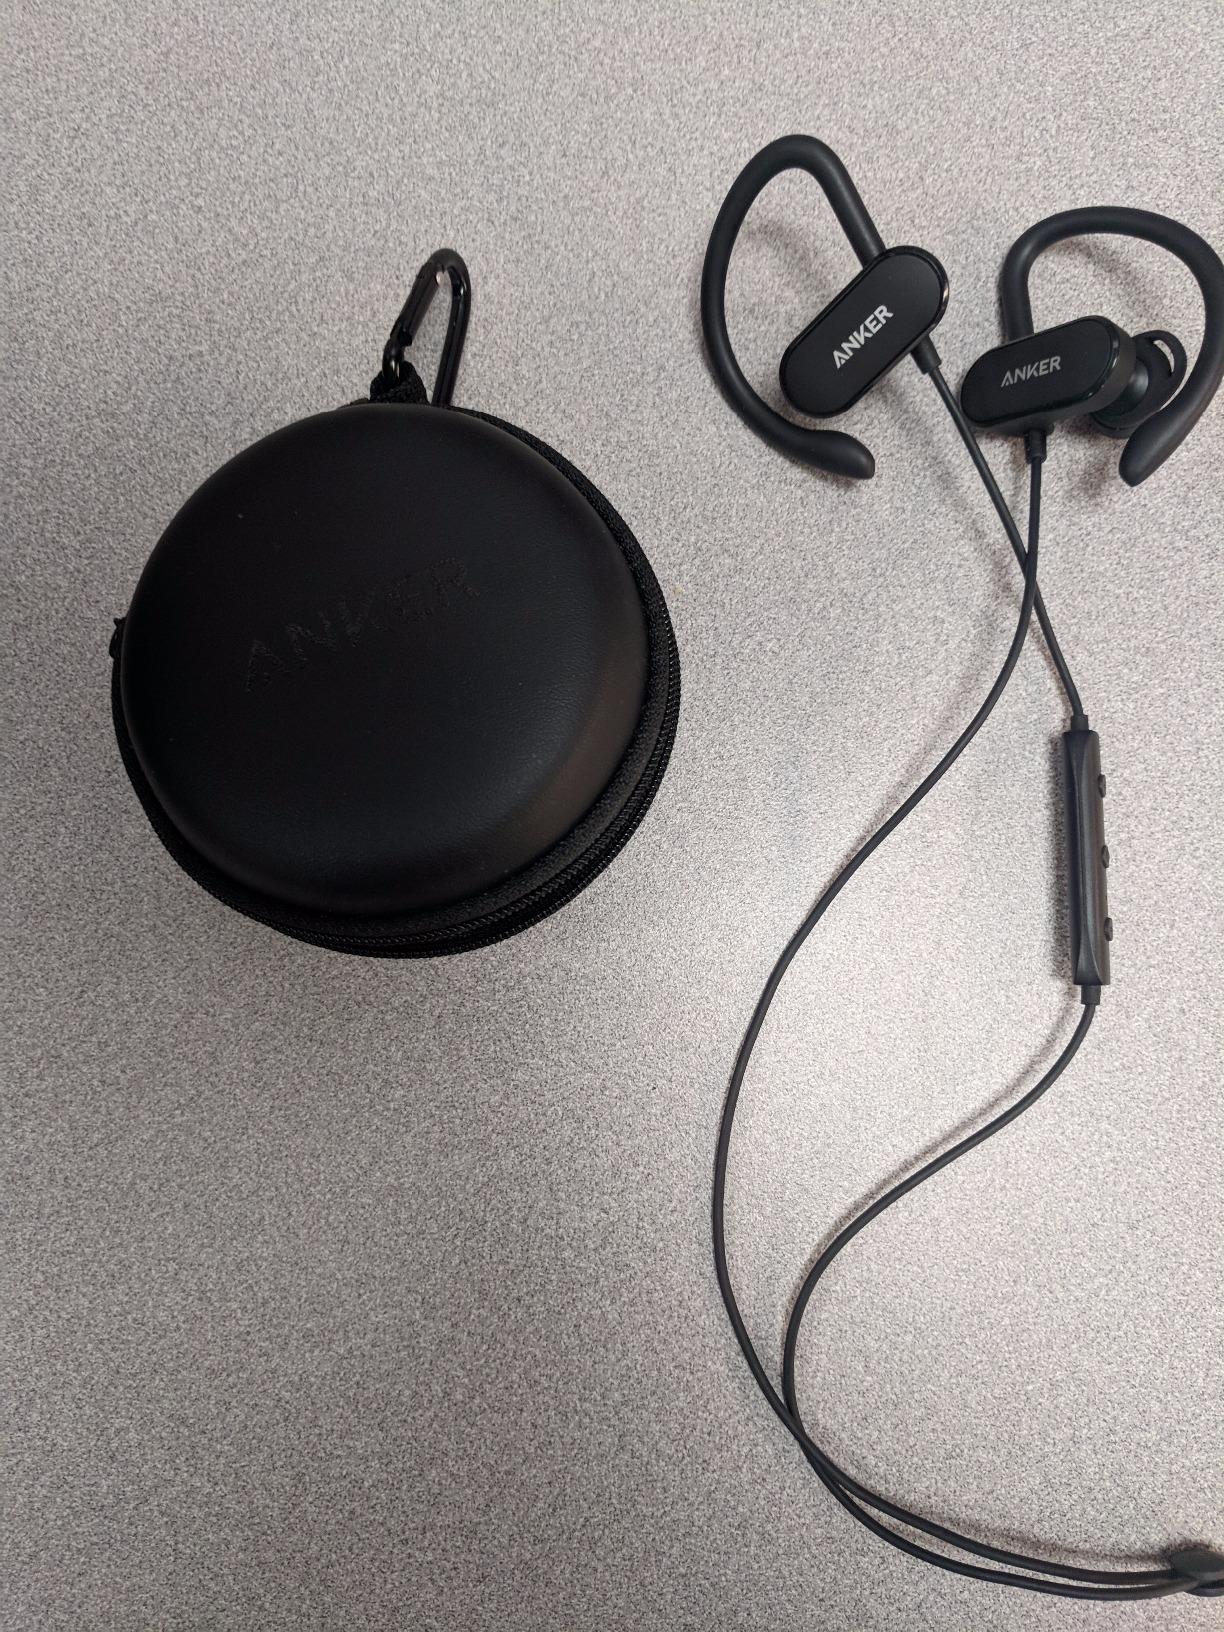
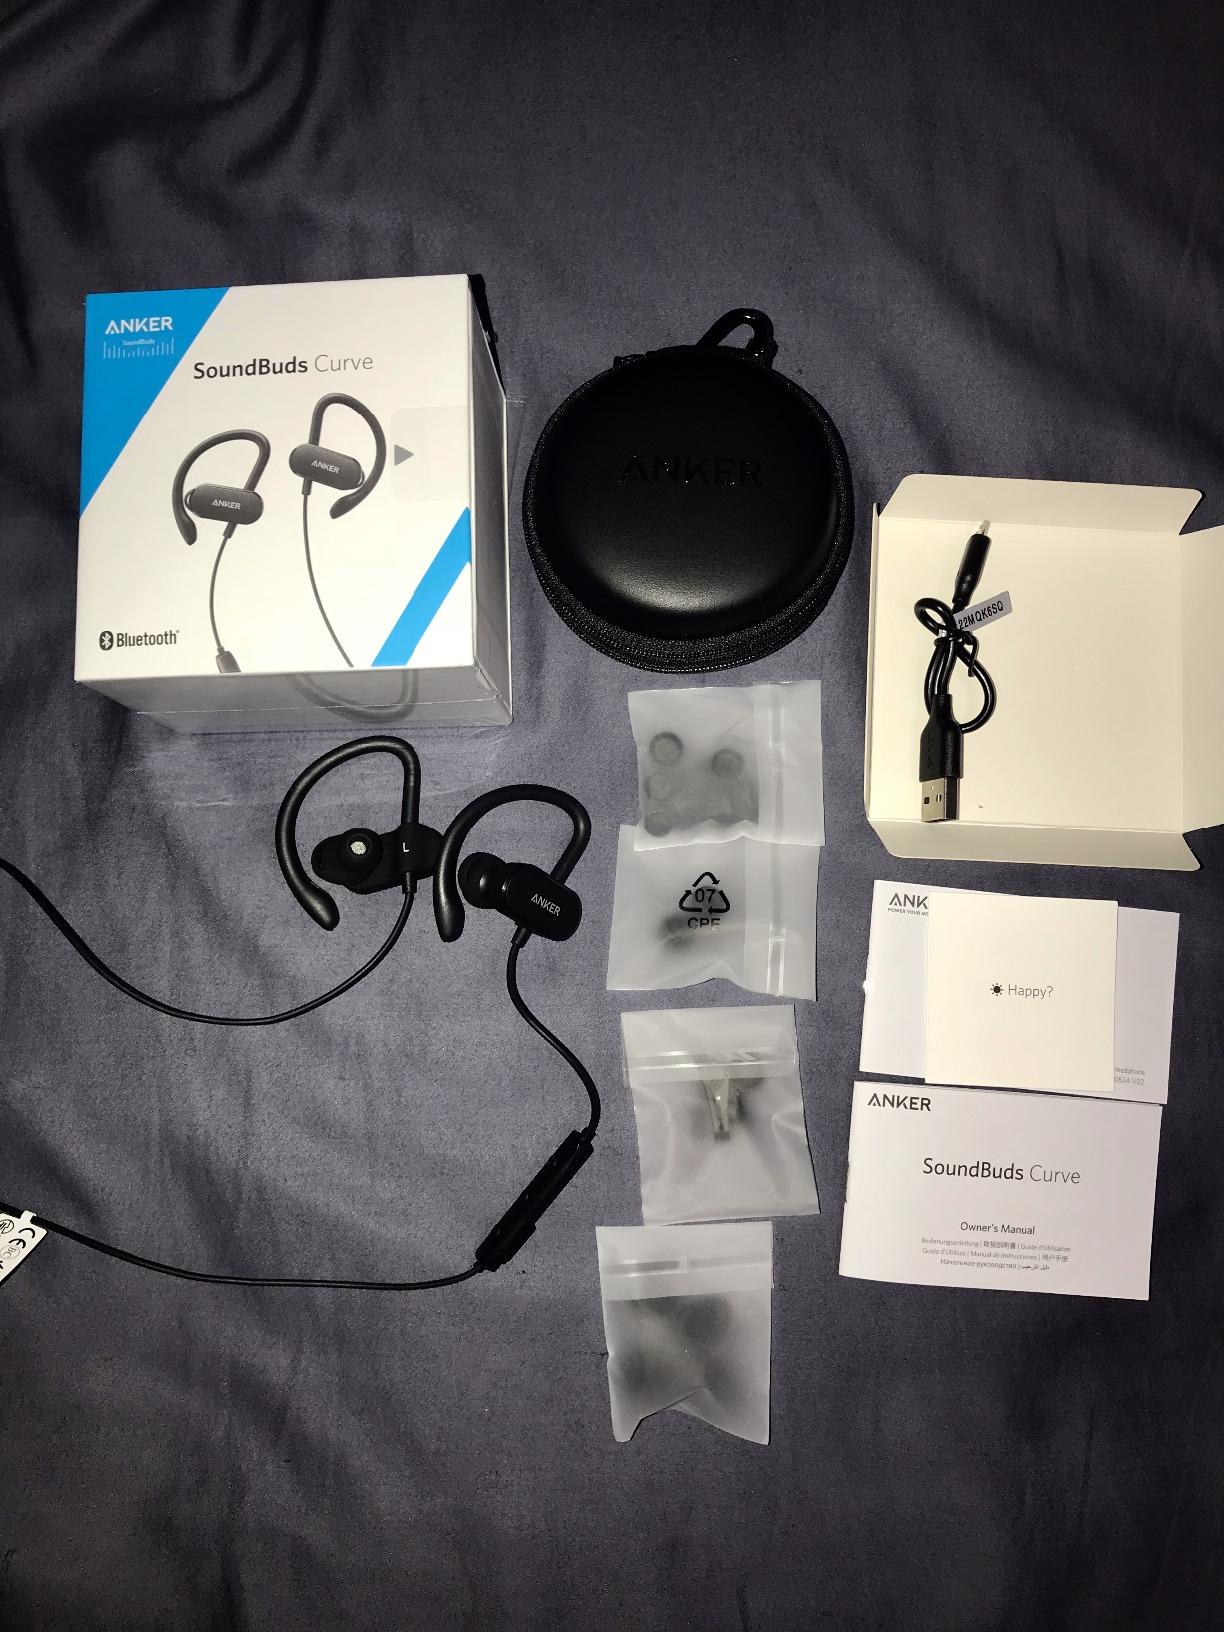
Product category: headphones
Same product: yes